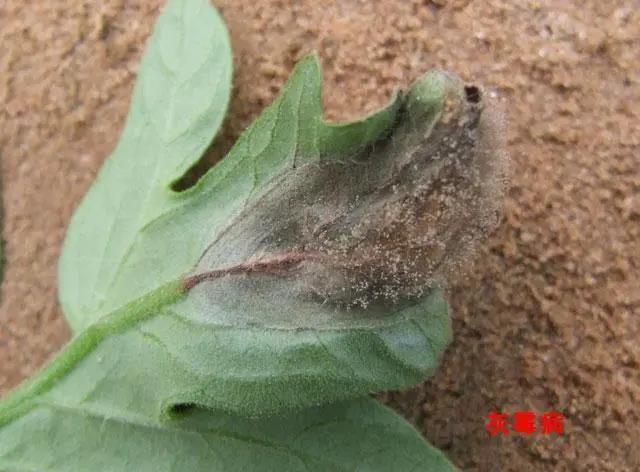
Plant: Tomato
Disease: tomato late blight